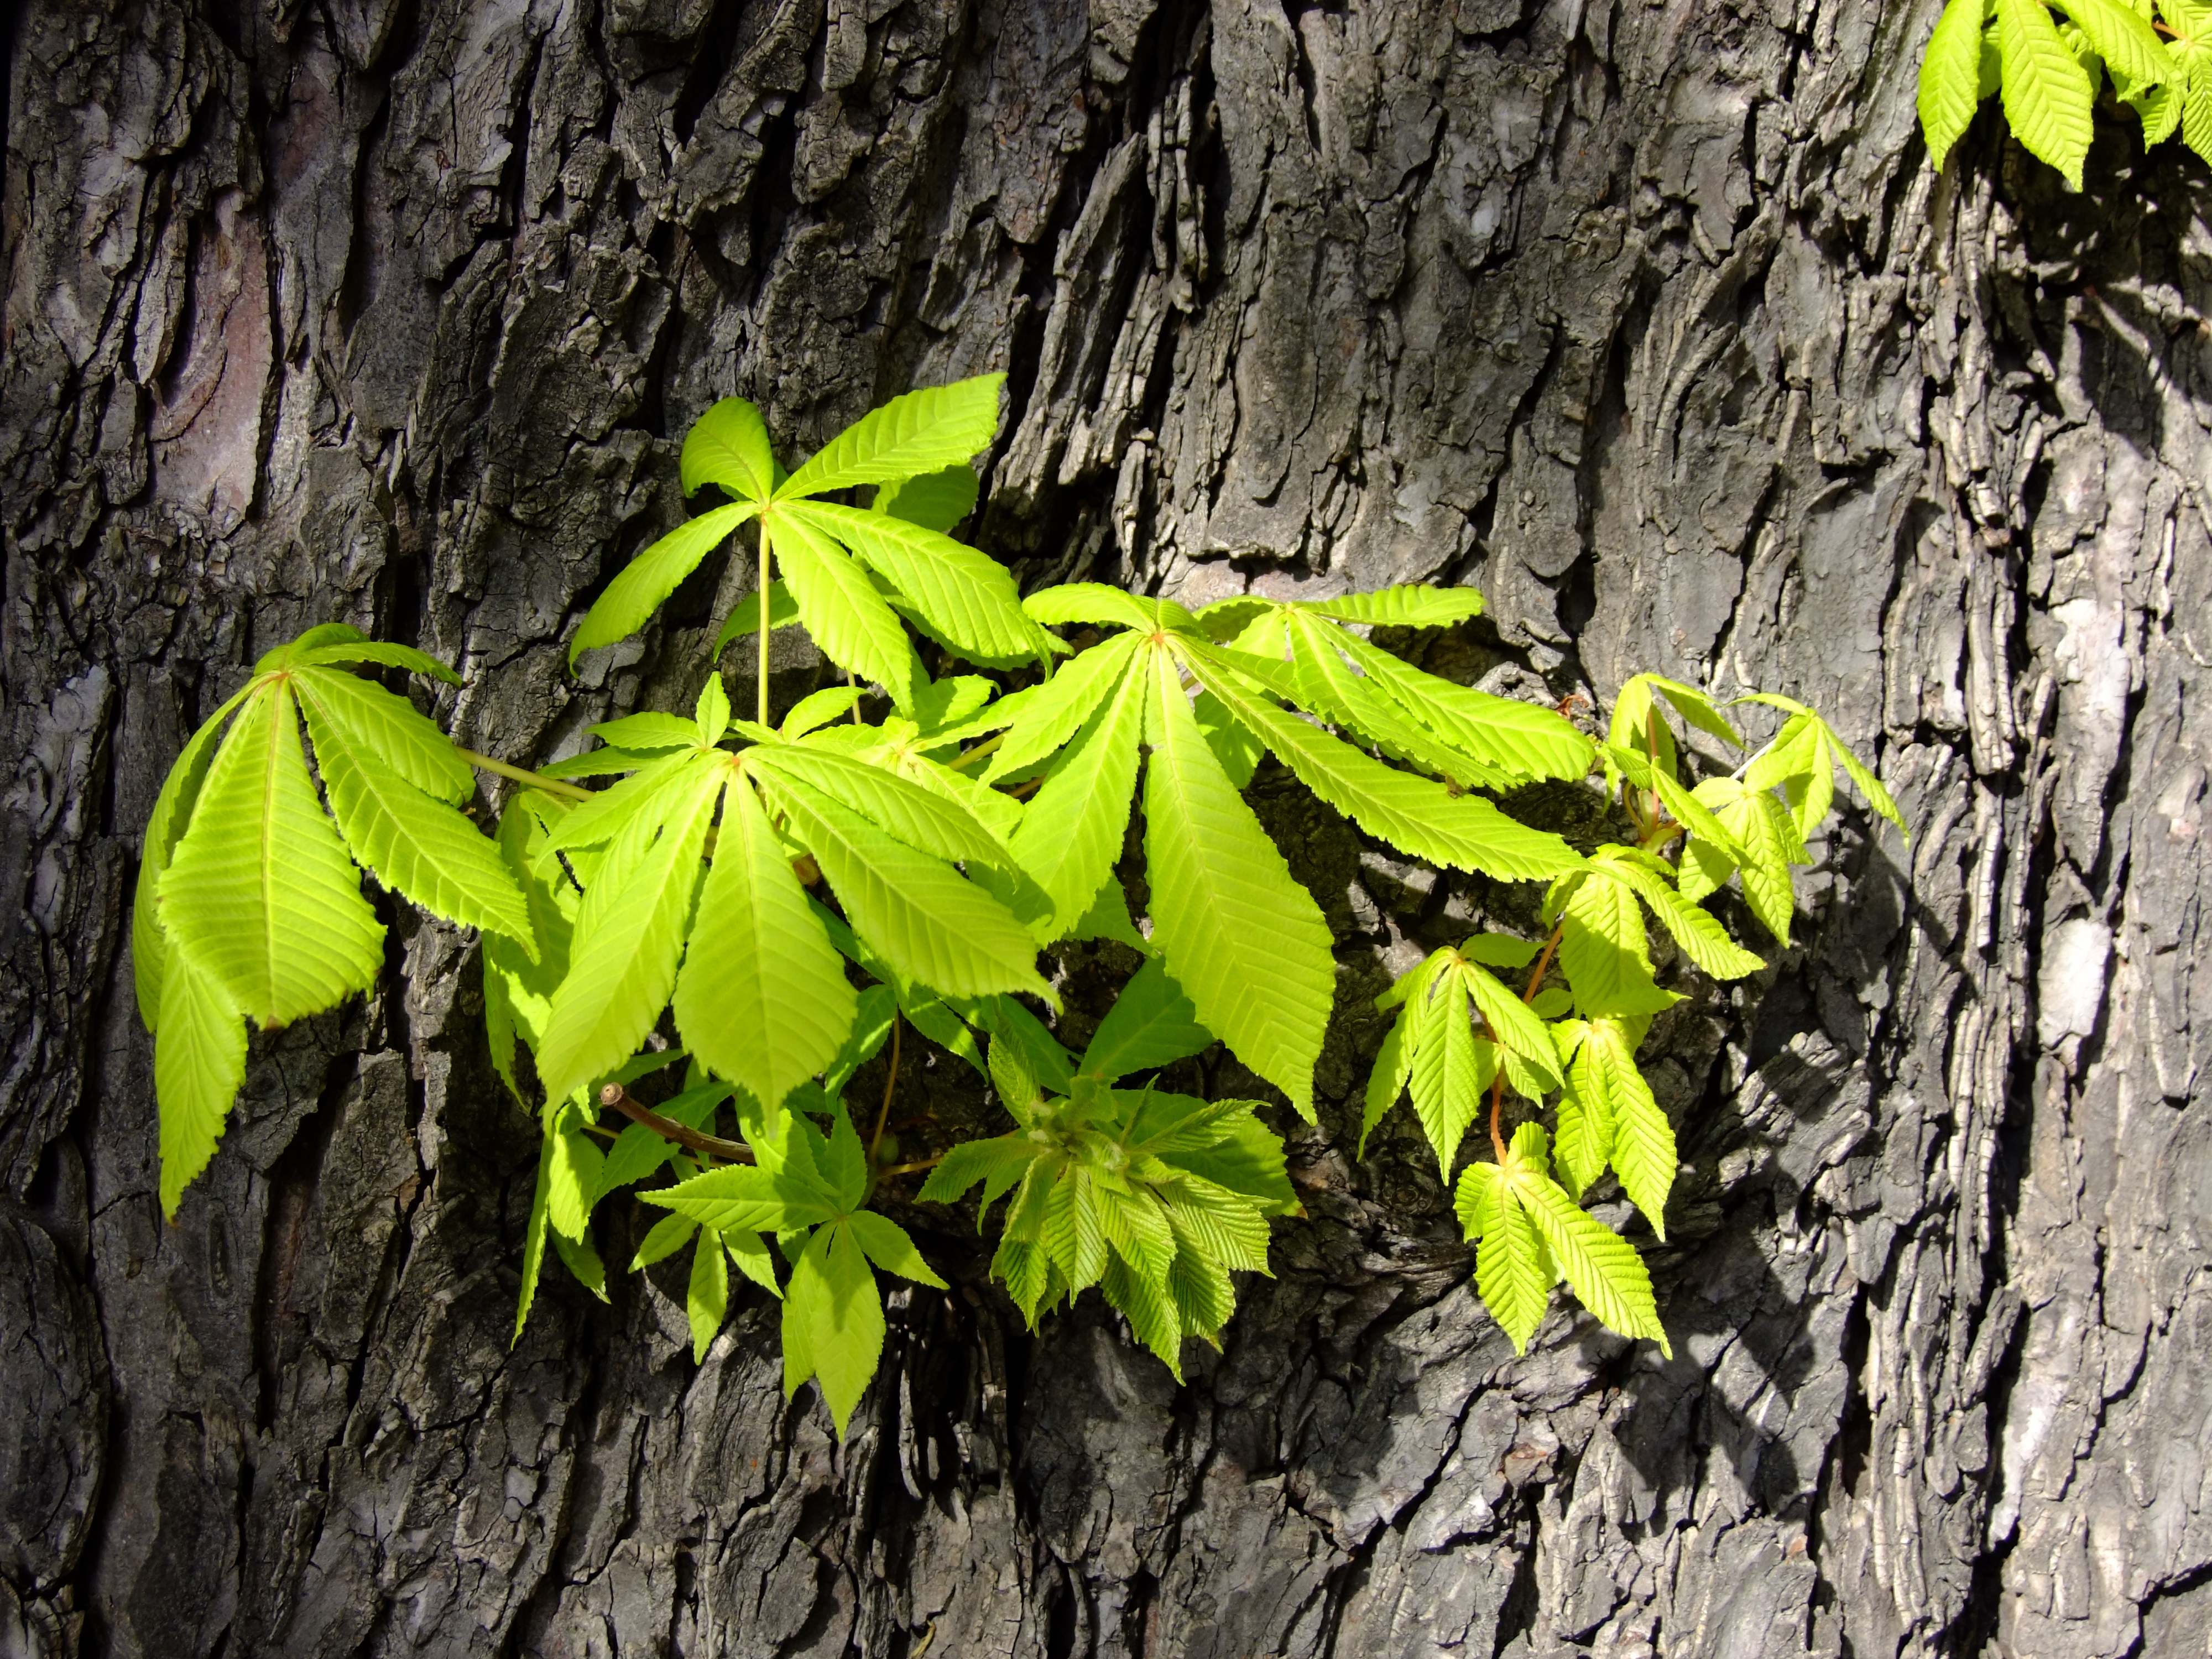
tree, nature, forest, branch, plant, leaf, flower, trunk, bark, spring, green, jungle, autumn, soil, botany, yellow, flora, tribe, leaves, shrub, rainforest, deciduous, woodland, tree bark, aesculus, chestnut, flowering plant, buckeye, foliation, hippocastanum, plant stem, woody plant, land plant